Prem Tinsulanonda

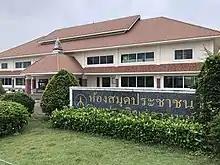
Prem Tinsulanonda Public Library at Khon Kaen

Prem's conflicts with Thaksin's government were apparent from 2005, although he had never mentioned Thaksin. Prem, still influential with the armed forces, became a critic of Thaksin's choice of military commanders, especially when Thaksin named his first cousin, general Chaiyasith Shinawatra, as army chief. Thaksin and his supporters immediately reacted against what they called an "out of constitutional" individual (Prem) "meddling" in Thai politics.